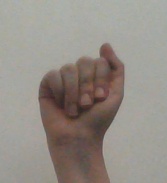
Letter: saad